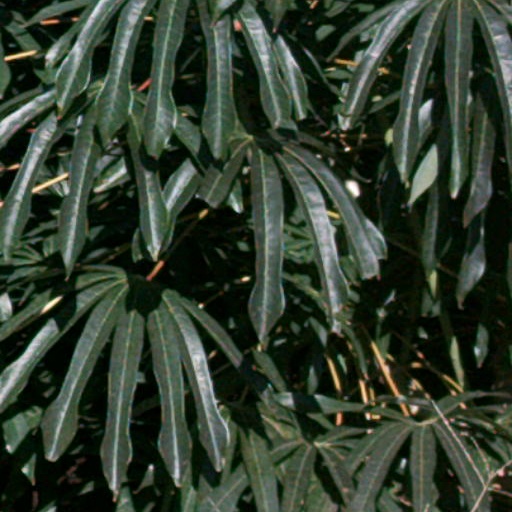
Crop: cassava